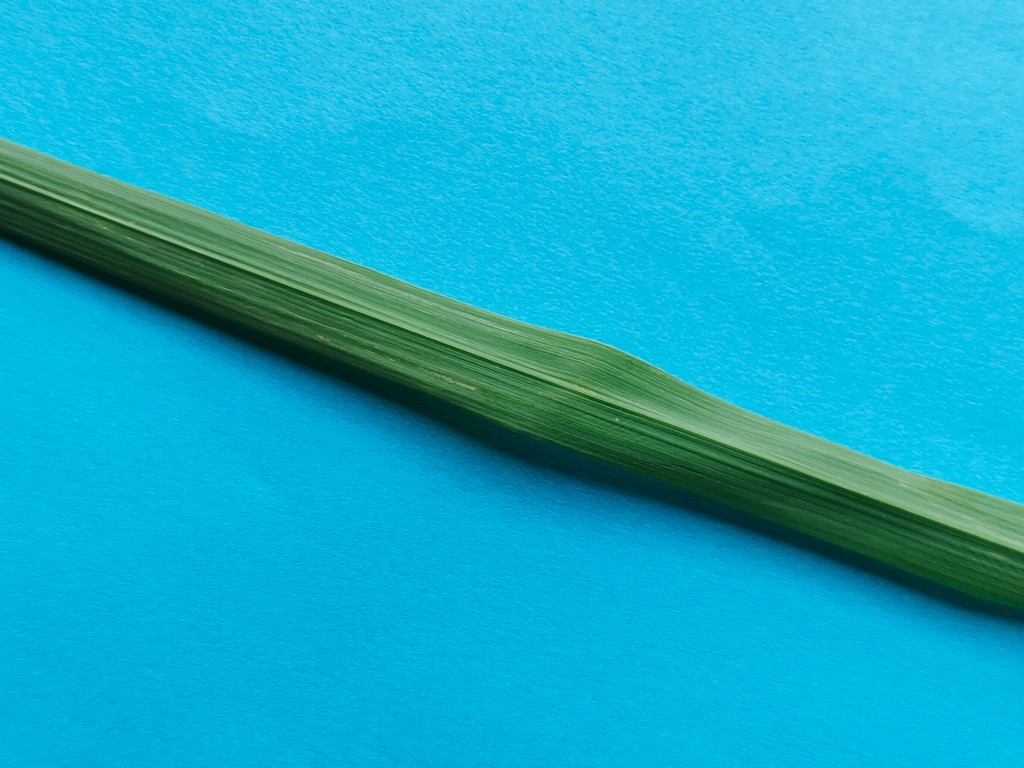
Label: Healthy